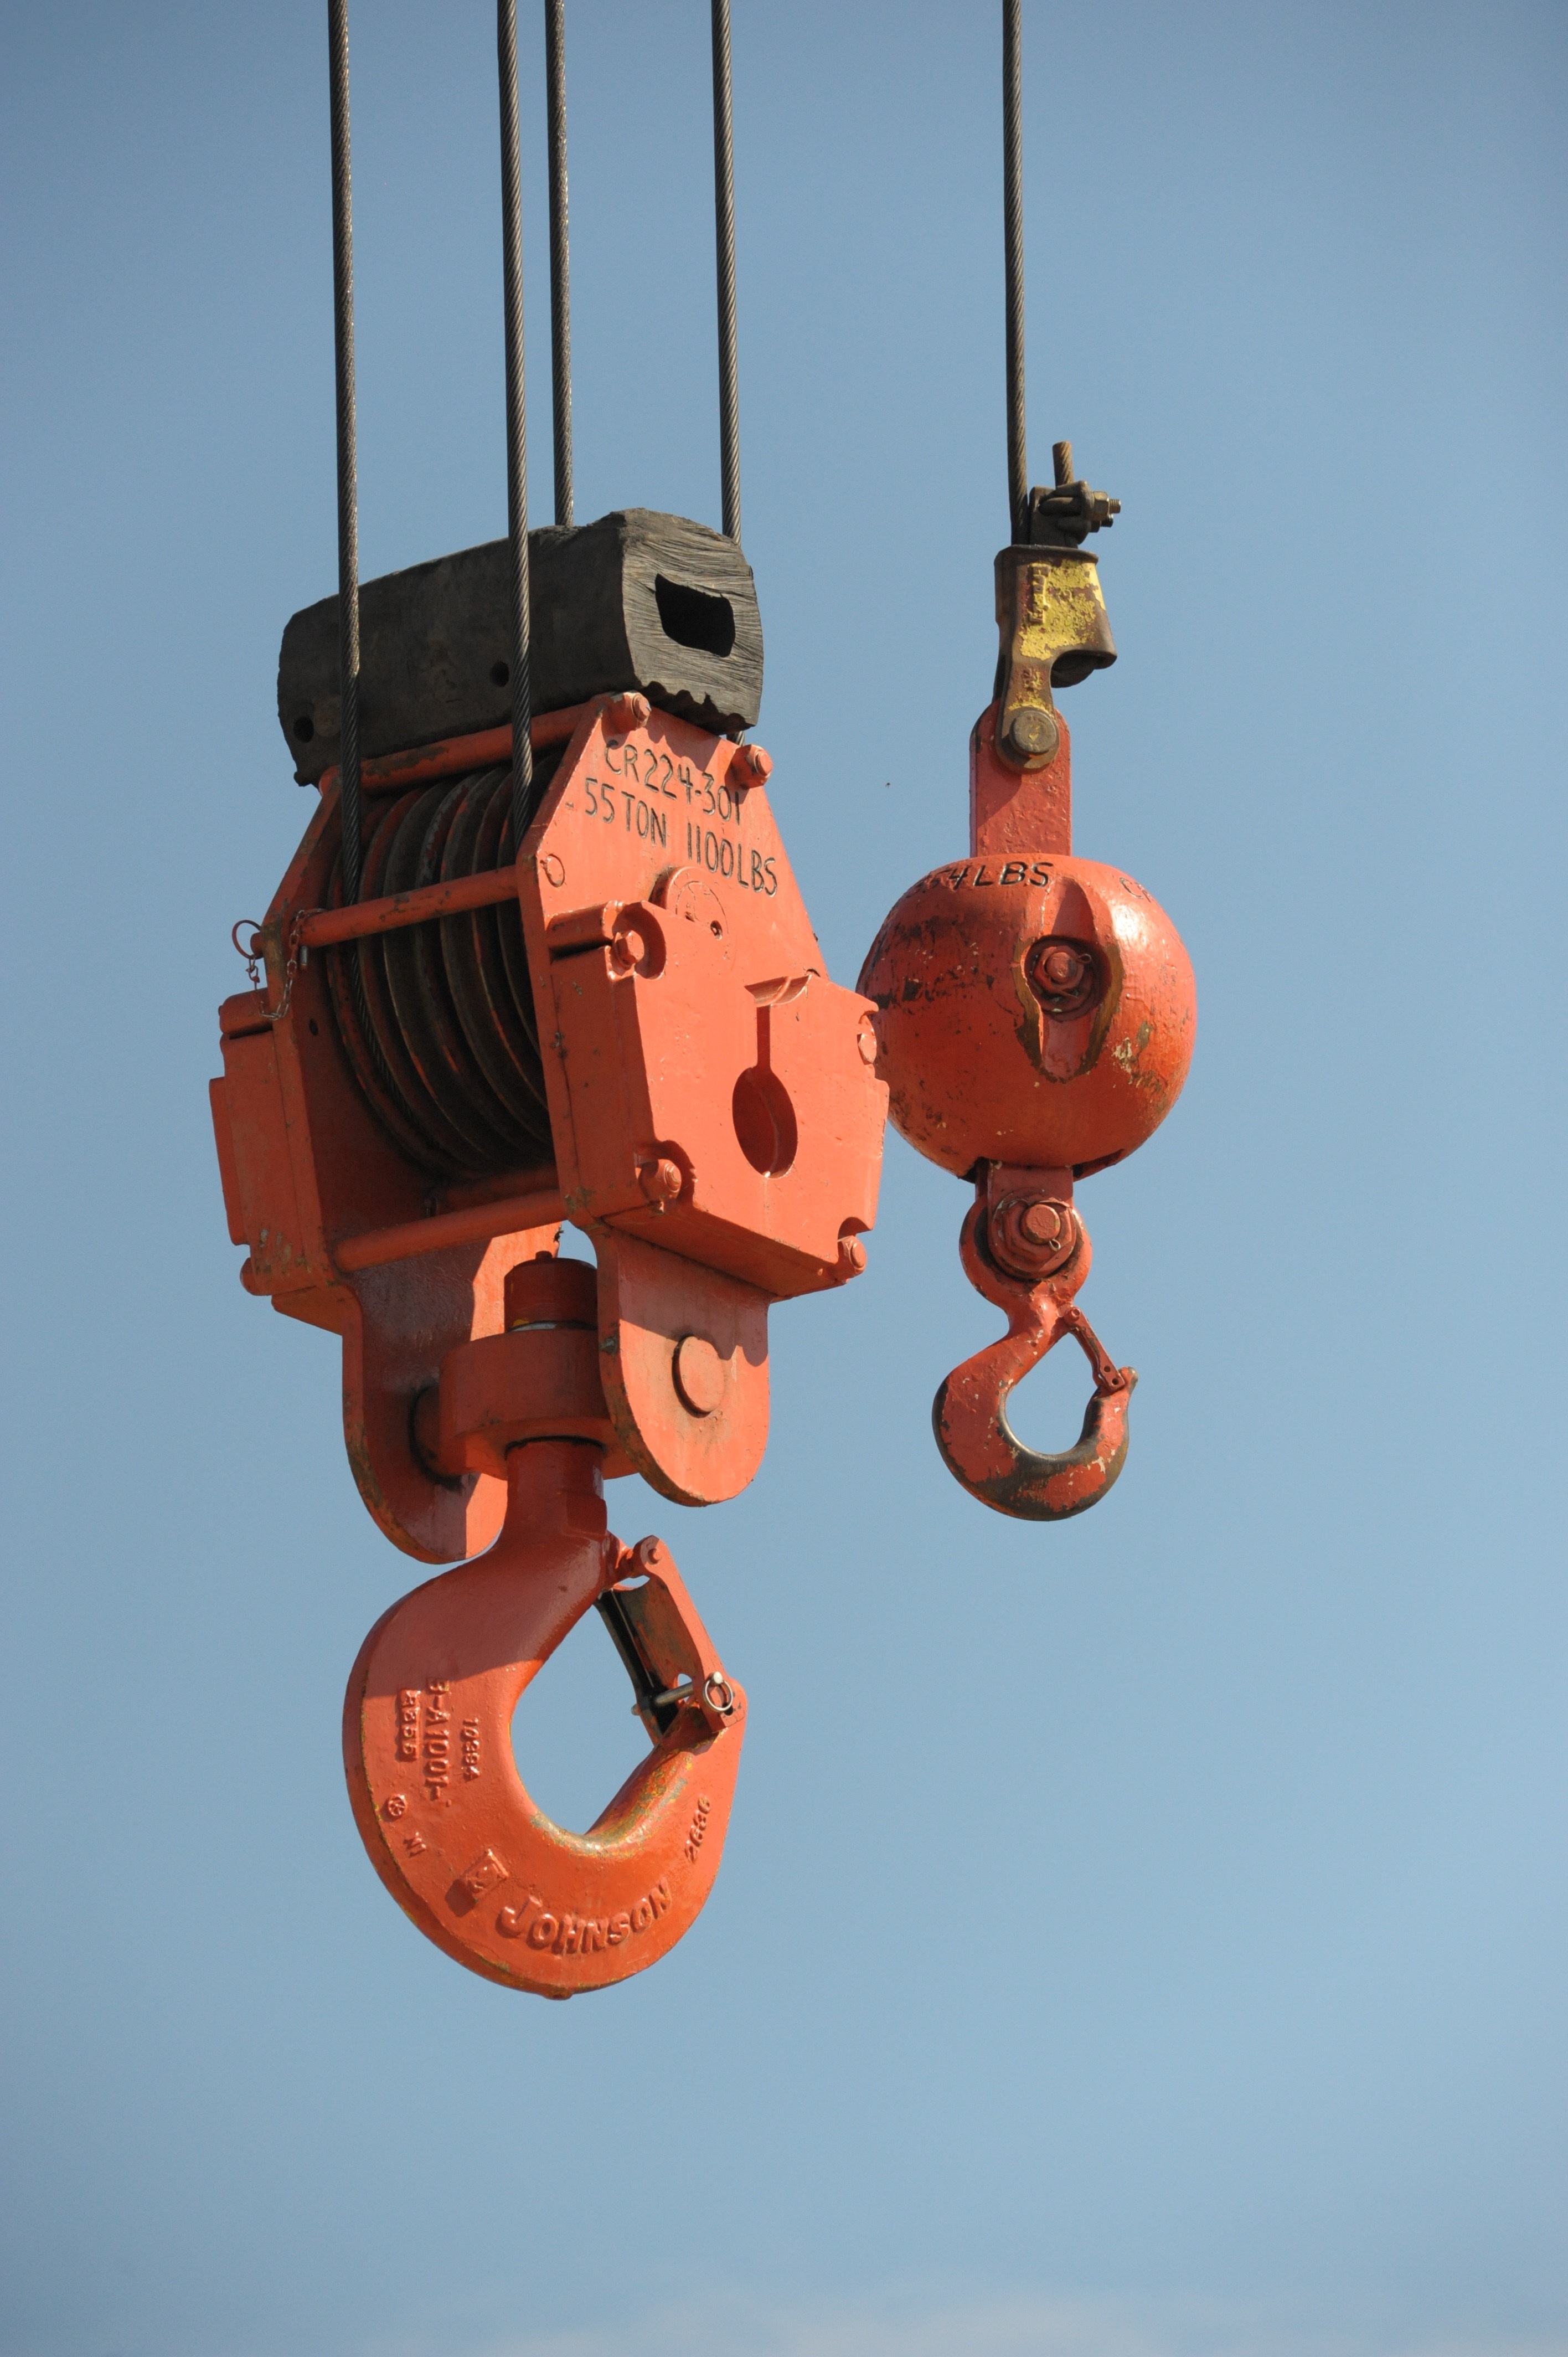
construction, red, vehicle, machine, sculpture, lift, illustration, crane